Carlo Ángeles

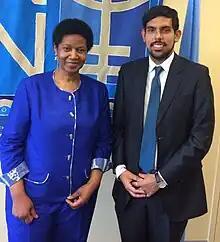
Carlo Angeles and UN Women Executive Director Phumzile Mlambo-Ngcuka

Angeles was appointed Global Youth Advocate for United Nations My World 2015 Campaign. In this role, he engaged youth in Peru, Colombia and Argentina with United Nations Post 2015 Agenda - Sustainable Development Goals and their governments.